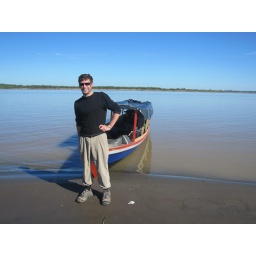
Toilet break on a sand bar in the Ucayali